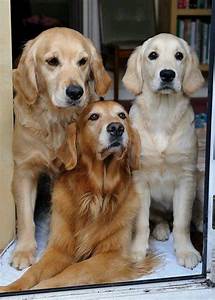
Label: dog